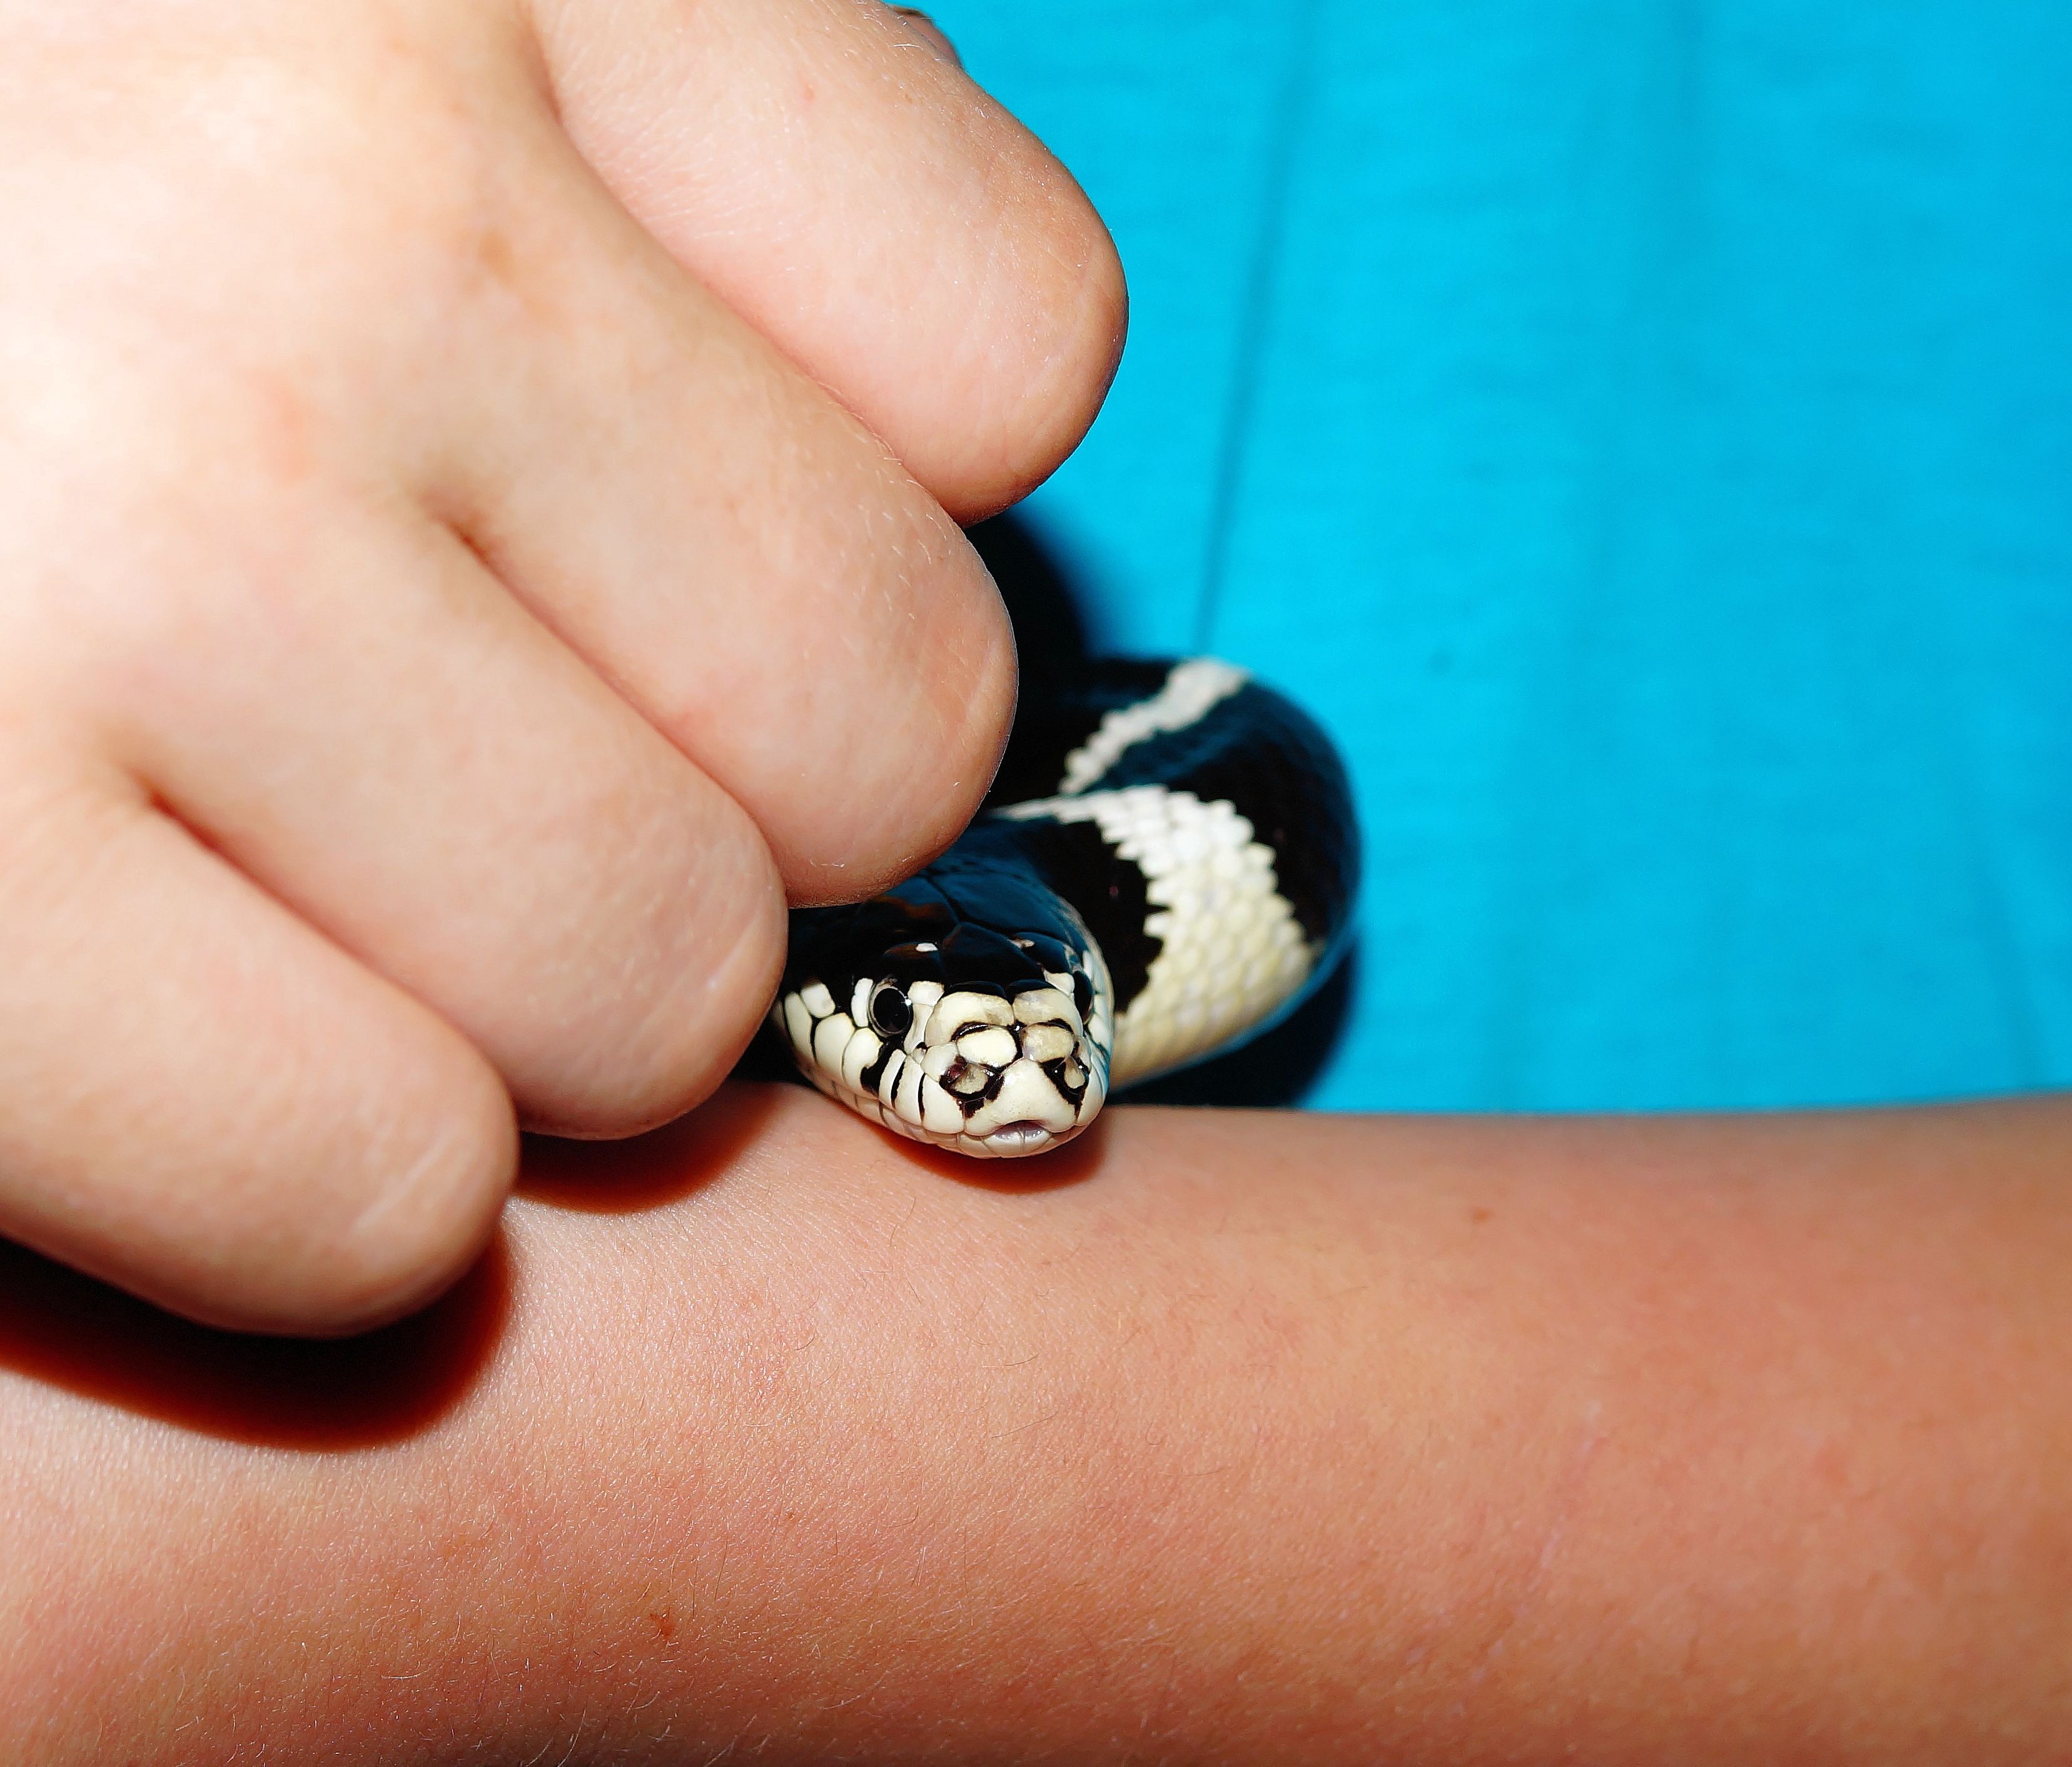
hand, finger, reptile, arm, nail, jewellery, snake, natter, chain natter, lampropeltis getula